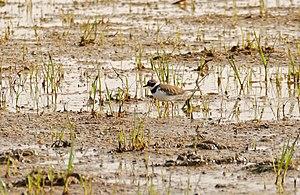
Le Petit Gravelot est une espèce d'oiseau aquatique du groupe des limicoles appartenant à la famille des Charadriidae. C'est une espèce très répandue en Europe continentale et en Asie.